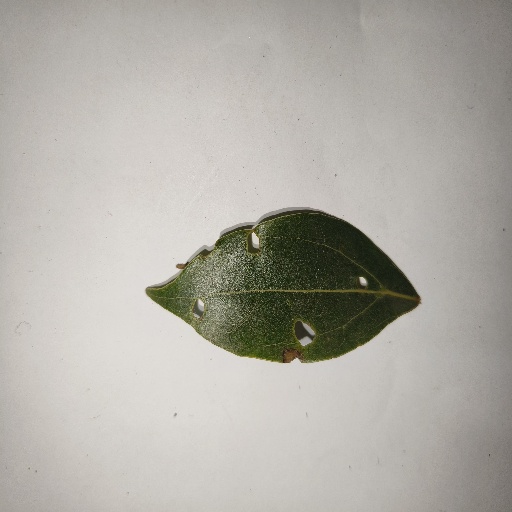
Species: Camphor
Leaf condition: Shot Hole